Question: Where are boys?
Tambaya: A ina mazan suke?
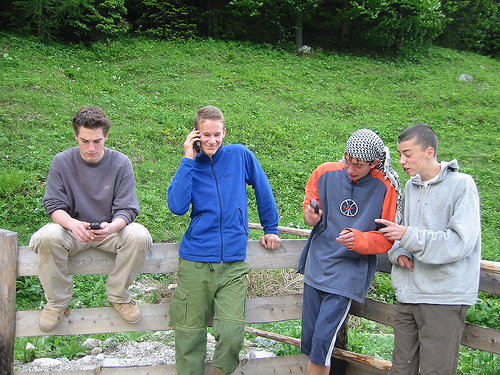
Answer: Against fence.
Amsa: A jikin shinge.